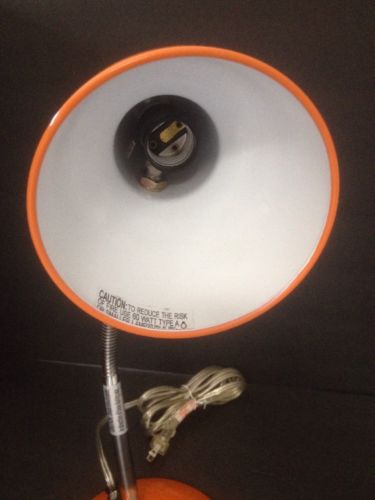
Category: lamp